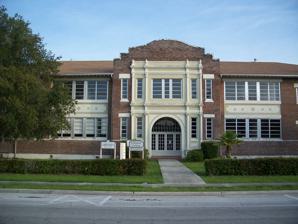
Building: Old Central Grammar School
Country: United States of America
Year built: 1925
United States historic place Old Central Grammar School U.S. National Register of Historic Places Show map of Florida Show map of the United States Location 801 Ledwith Ave., Haines City, Florida Coordinates 28°06′12″N 81°37′29″W / 28.1034°N 81.6246°W / 28.1034; -81.6246 Built 1925 Architect Edward Columbus Hosford ; Paul Smith, builder Architectural style Mediterranean Revival -Spanish Revival MPS Haines City MPS NRHP reference No. 94000160 Added to NRHP March 17, 1994 The Old Central Grammar School (also known as the Haines City Middle School Annex or Fellowship Dining-Ridge ) is a historic school in Haines City , Florida . Built in 1925, it was designed by architect Edward Columbus Hosford in the Mediterranean Revival and Spanish Revival style. On March 17, 1994, it was added to the U.S. National Register of Historic Places . After being used for several years as a community theatre, the building is now part of Daniel Jenkins Academy of Technology, a middle school in the Polk County Public Schools district . Gallery References and external links Florida's Office of Cultural and Historical Programs Polk County listings Clay Cut Centre References